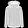
Label: Coat